Springhill Coal Mining National Historic Site

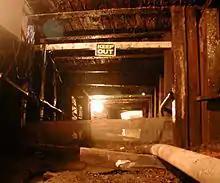
A mineshaft underground in Springhill

Springhill played a large part in the Nova Scotia coal mining boom from the 1870s to the 1940s. Springhill coal, along with coal from Pictou and Cape Breton, was shipped and sold throughout the Maritimes and Quebec, the revenue from which helped industrialize Nova Scotia's economy. Local mining operations were developed with the expansion of the Intercolonial Railway in the early 1900s, which spawned the Cumberland Coal Company. Mining operations depended heavily on highly skilled miners working in perilous underground conditions that were prone to explosions and underground earthquakes, as evidenced by the multiple disasters. In 1891 and 1956, coal dust explosions rocked the mine and resulted in many fatalities; in 1958 an underground earthquake, or "bump", caused sections of the mine to collapse. The site's historical value is due to Springhill's high importance in the industrialization of post-Confederation Nova Scotia and Canada in general. Nova Scotia was Canada's largest coal producer from 1867 until 1914, partially due to tariffs on foreign coal in Canada and the high demand for coal in other provinces in the late 1800s. After the two disasters in the 1950s, operations were downscaled and the mine officially closed in 1970. All that remains of the original mine is several brick buildings and the sealed pitheads for the No. 2 and No. 4 mines, with the Syndicate Mine entrance remaining open for the museum. The mine was designated a National Historic Site of Canada on March 12, 1998, along with the coal mining sites in Stellarton and Sydney, Nova Scotia.